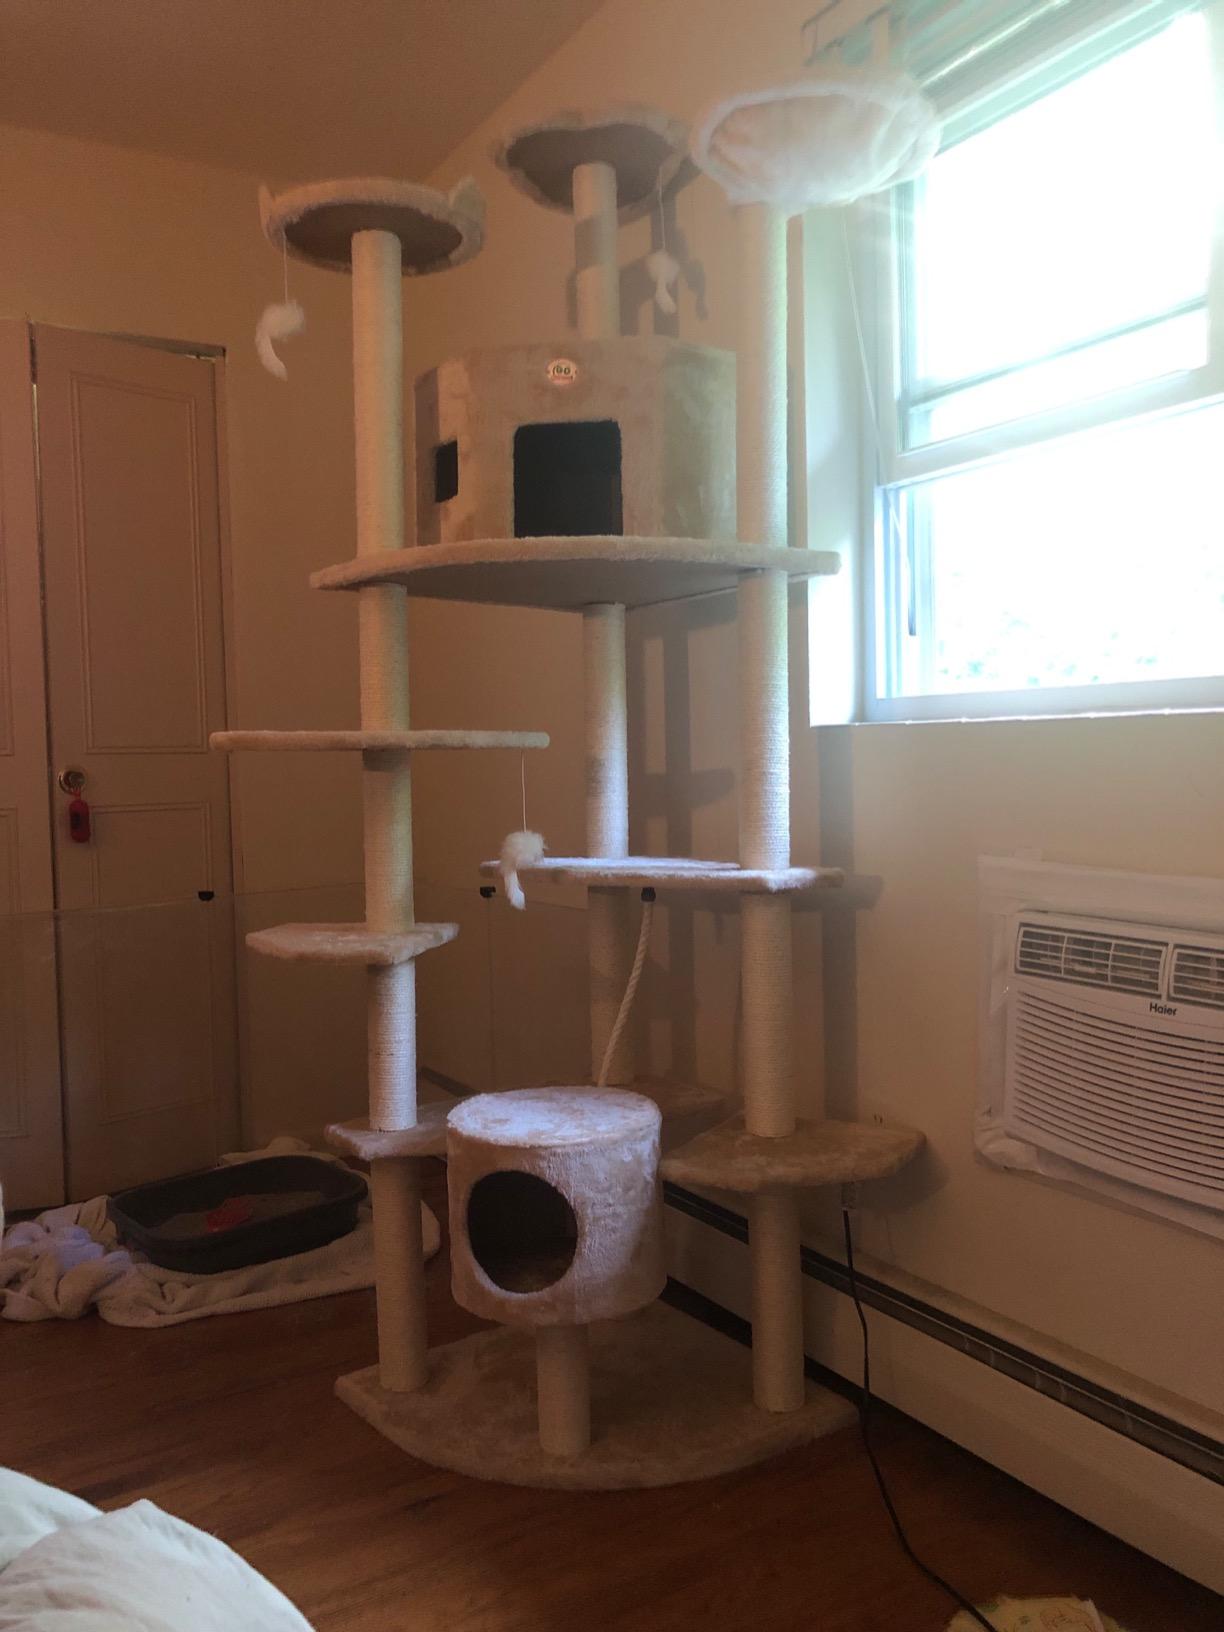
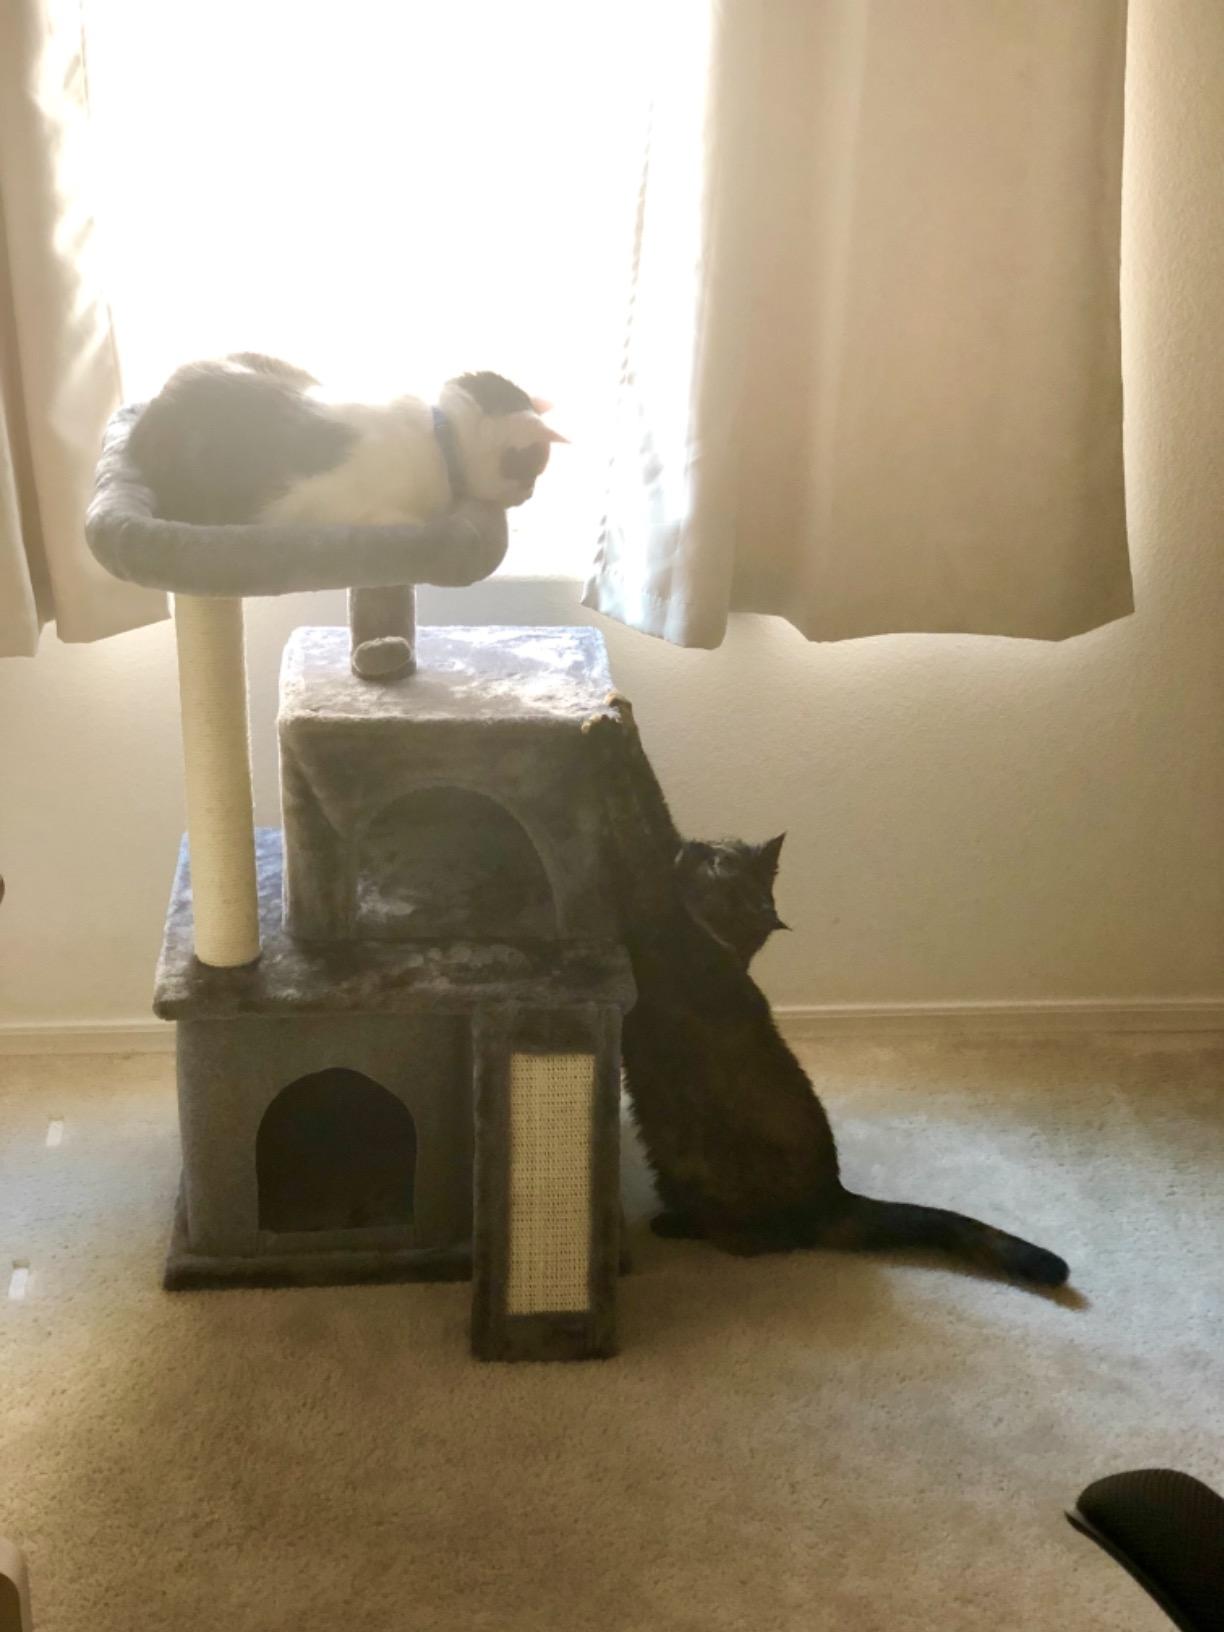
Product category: items_cat tree
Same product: no